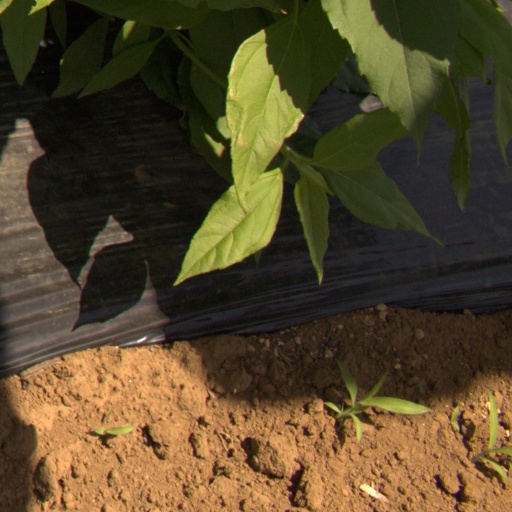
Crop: Jerusalem artichoke